Plan Kathleen

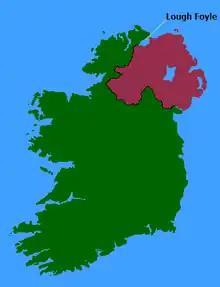
Plan Kathleen called for an invasion via Lough Foyle to the city of Derry.

According to Görtz, Kathleen consisted of a map, on which was the suggestion of a German landing similar to that at Narvik, in the vicinity of Derry — an amphibious assault. The aim of the plan was the conquest of Northern Ireland via a simultaneous IRA insurgency and use of German forces. Other places German soldiers would be landed include Coleraine, Larne and Sligo. The IRA were to be concentrated in County Leitrim, on the border facing Lough Erne and Upper Lough Erne awaiting the arrival of German forces in Northern Ireland.